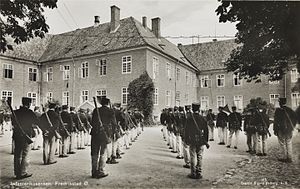
Hans Christopher Gedde / I Norge
Infanterikasernen i Fredrikstad tegnet af Hans Christopher Gedde.
Hans Christoph Gedde var en dansk officer. Han var bror til Christian og Salomon Gedde samt far til officeren Nicolai Wilhelm Gedde.